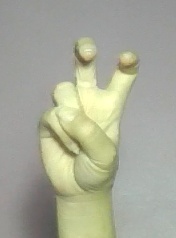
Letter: toot